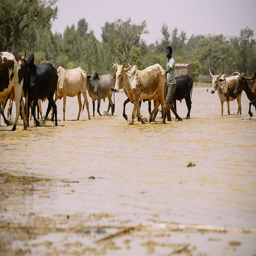
A man guiding a herd of cows across a river.
Man directs a herd of cattle through a body of water.
A man steering cattle in a water puddle.
A man leading a herd of cattle across a river
A man trying to hurdle cattle through the water.